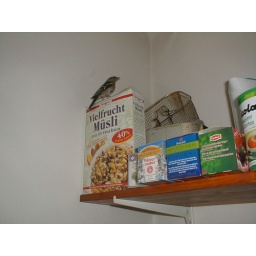
another bird brought in by the cats